All Nippon Airways

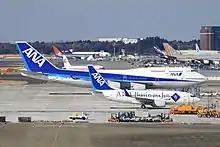
An All Nippon Airways Boeing 747-400 and a Boeing 737-700ER at Narita Airport in 2010. Both types have since been retired.

All Nippon Airways is headquartered in the Shiodome City Center, located in the Shiodome area of Minato, Tokyo.